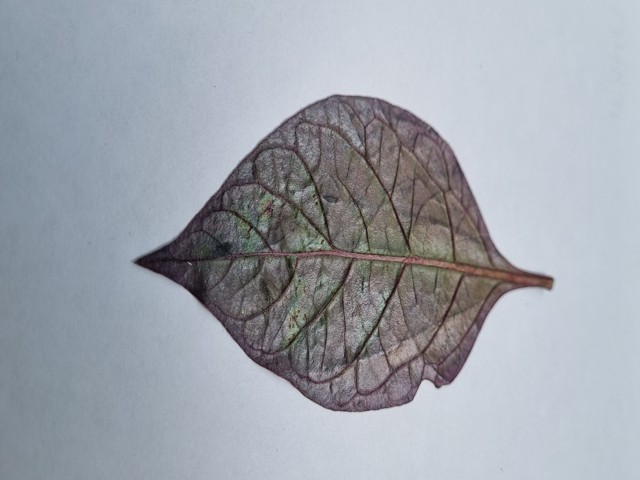
Plant: kalochitra